Stade Numa-Daly Magenta

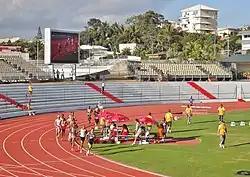

Stade Numa-Daly Magenta is a multi-use stadium in Nouméa, New Caledonia. It is currently used mostly for football matches. The stadium holds 10,000. It is currently the home ground of the New Caledonia national football team and was one of the host venues at the 2011 Pacific Games for the men's football tournament.